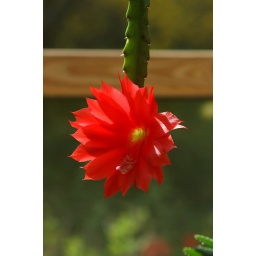
Gorgeous red cactus flower backlit by the sun seems to be on fire.